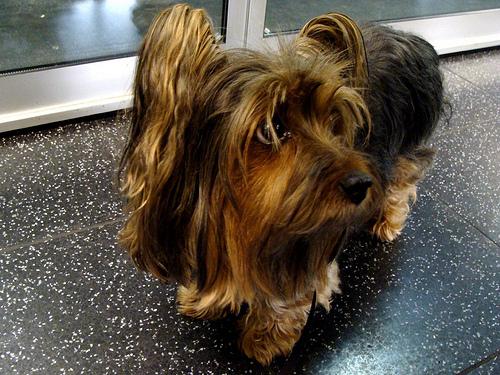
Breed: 231-n000081-silky_terrier